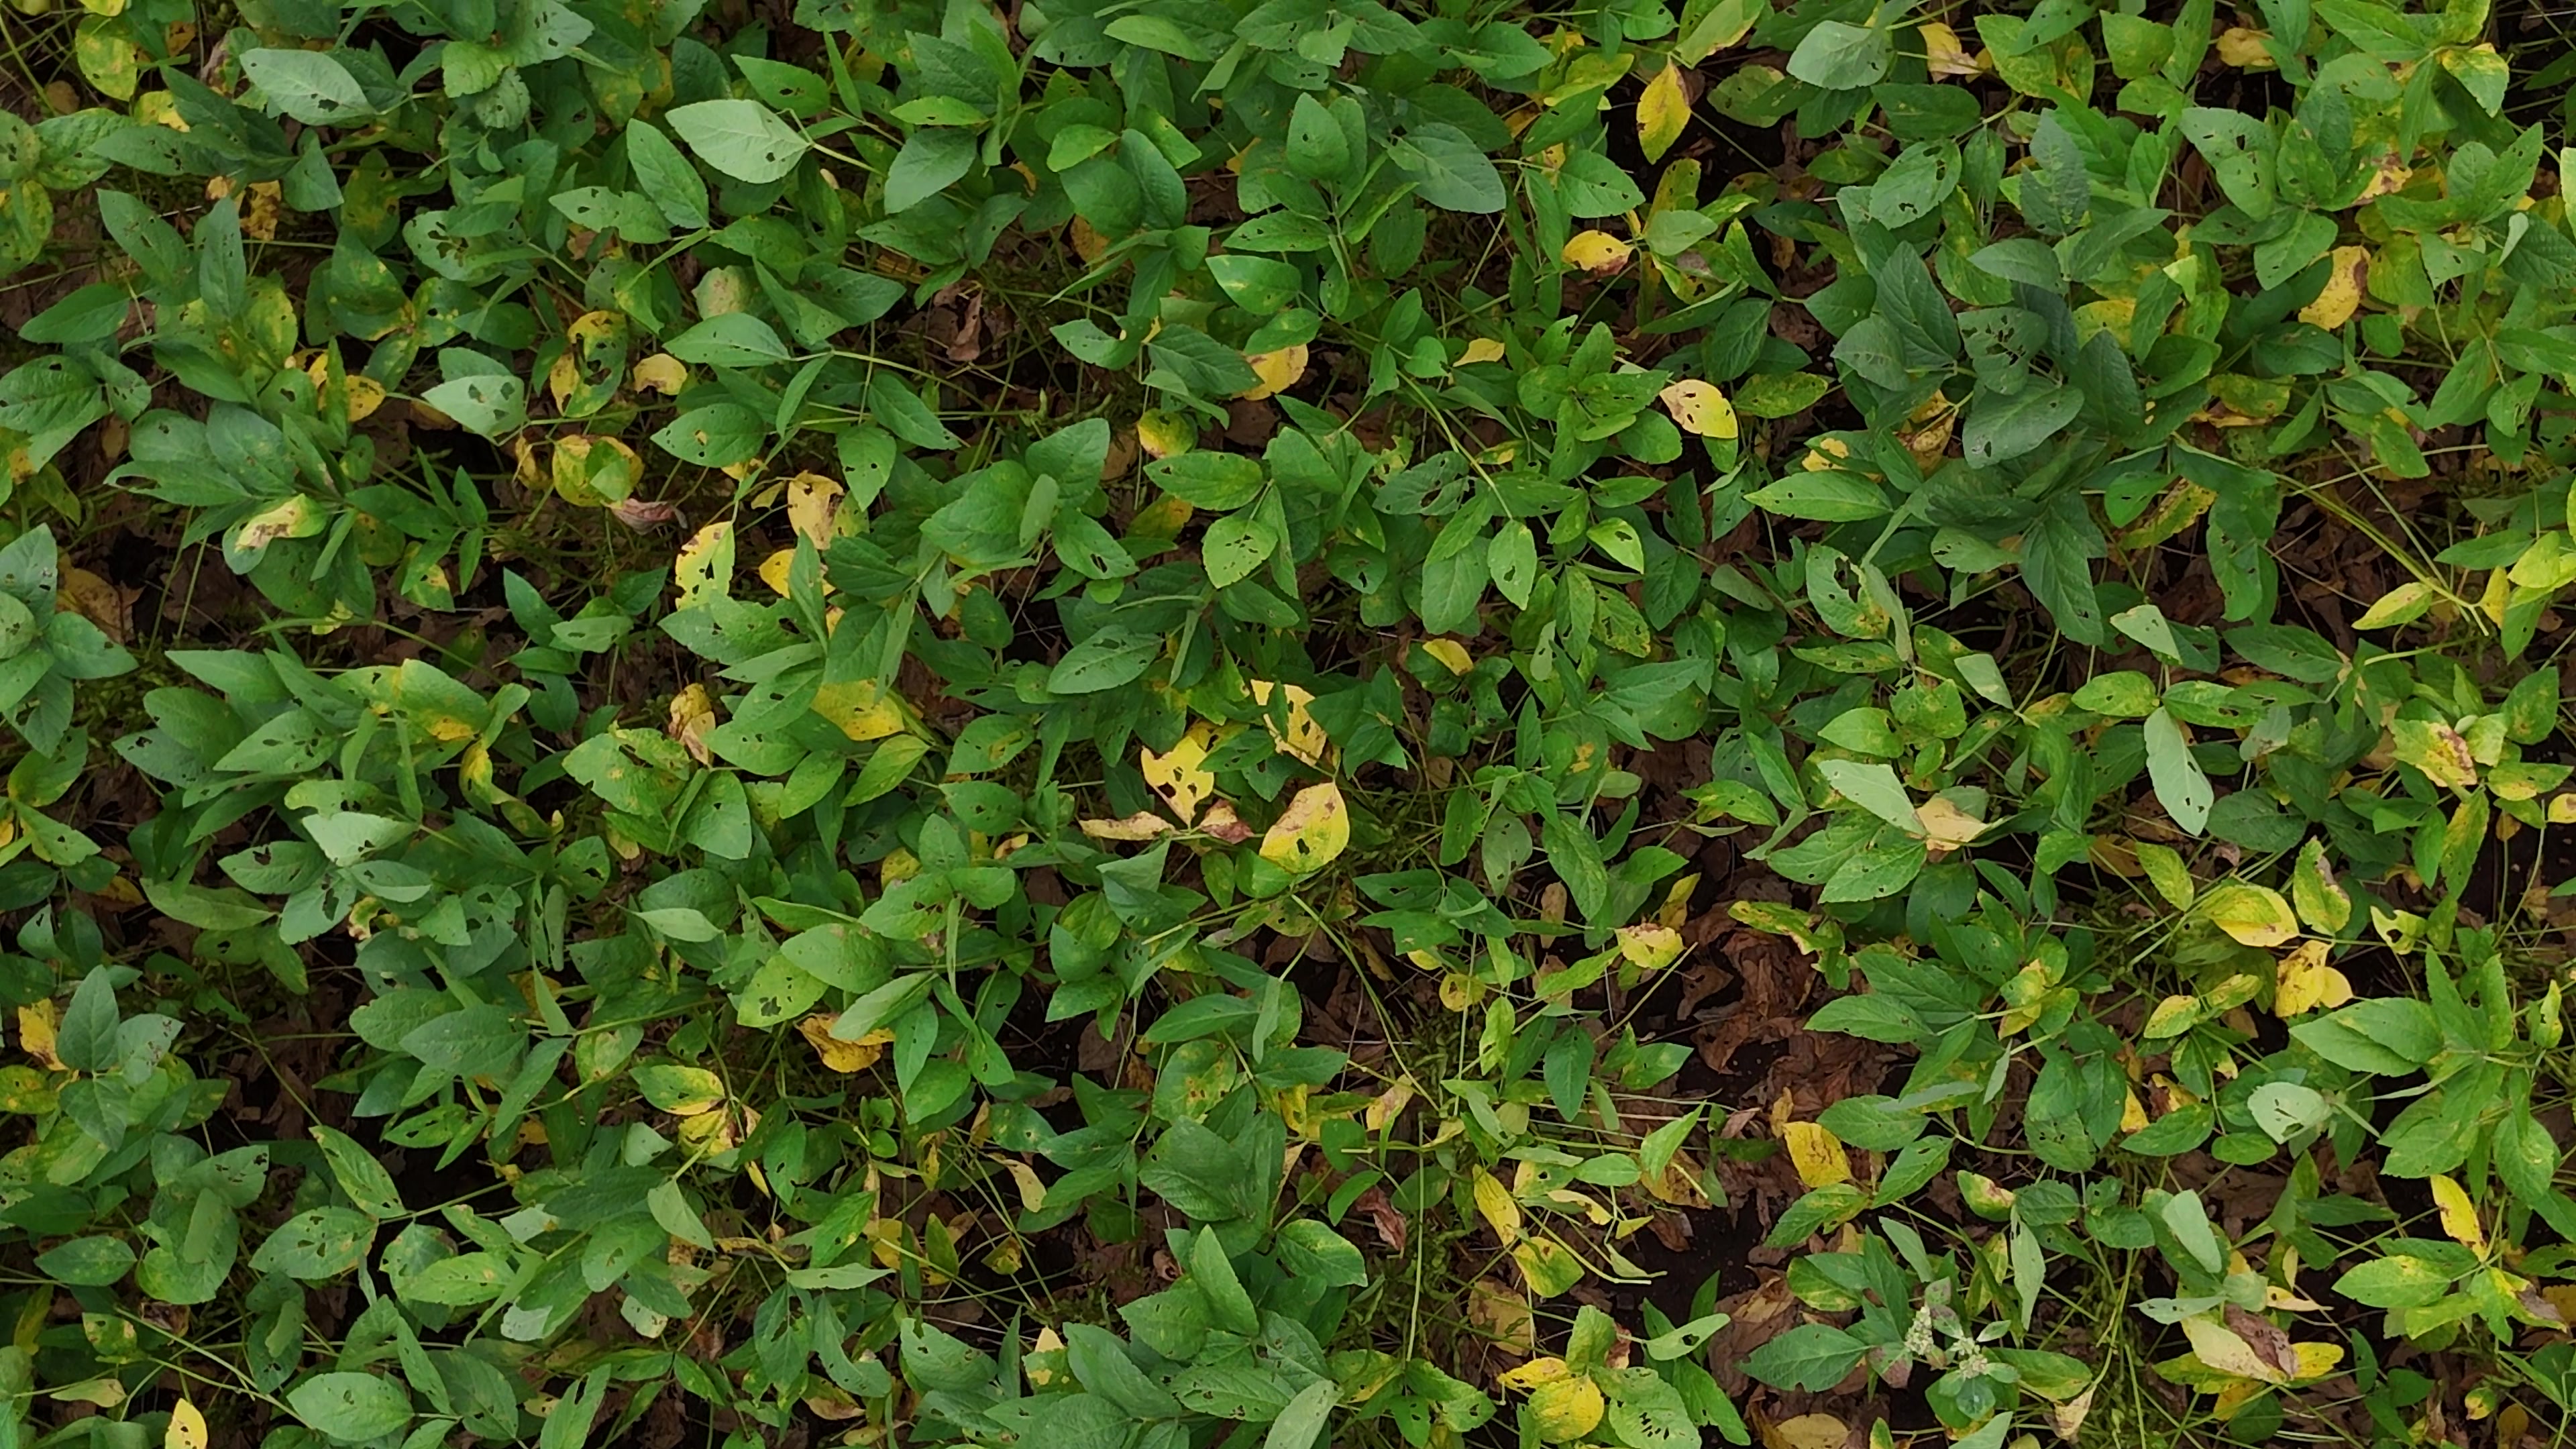
Label: Rust